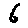
Label: 6